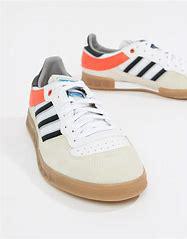
Brand: Adidas
Model: Handball Spezial